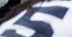
Number: 5